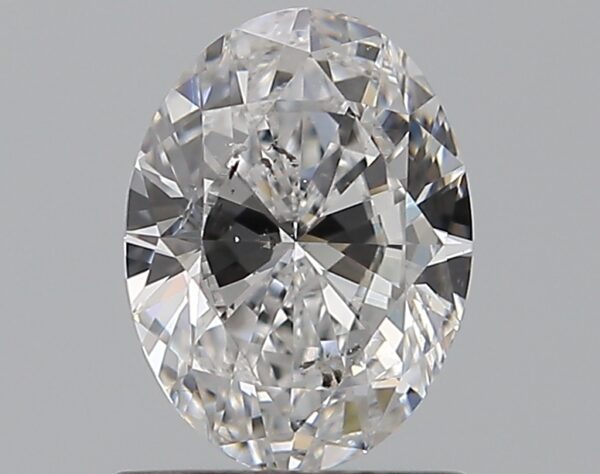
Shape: oval
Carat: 0.9
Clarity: SI1
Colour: D
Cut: EX
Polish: EX
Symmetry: VG
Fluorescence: F
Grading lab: GIA
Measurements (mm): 7.28 x 5.42 x 3.36